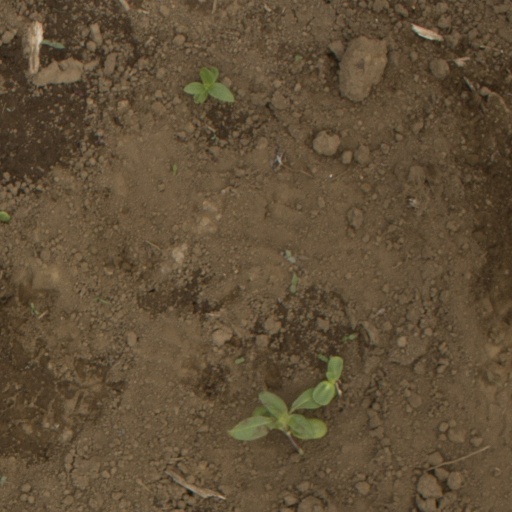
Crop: Jerusalem artichoke